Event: Nepal Earthquake
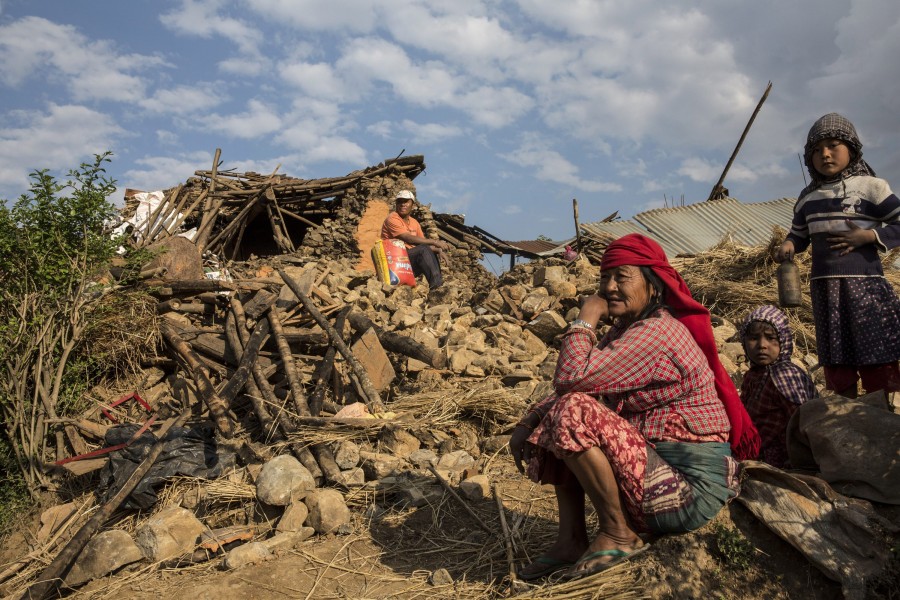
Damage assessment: damage